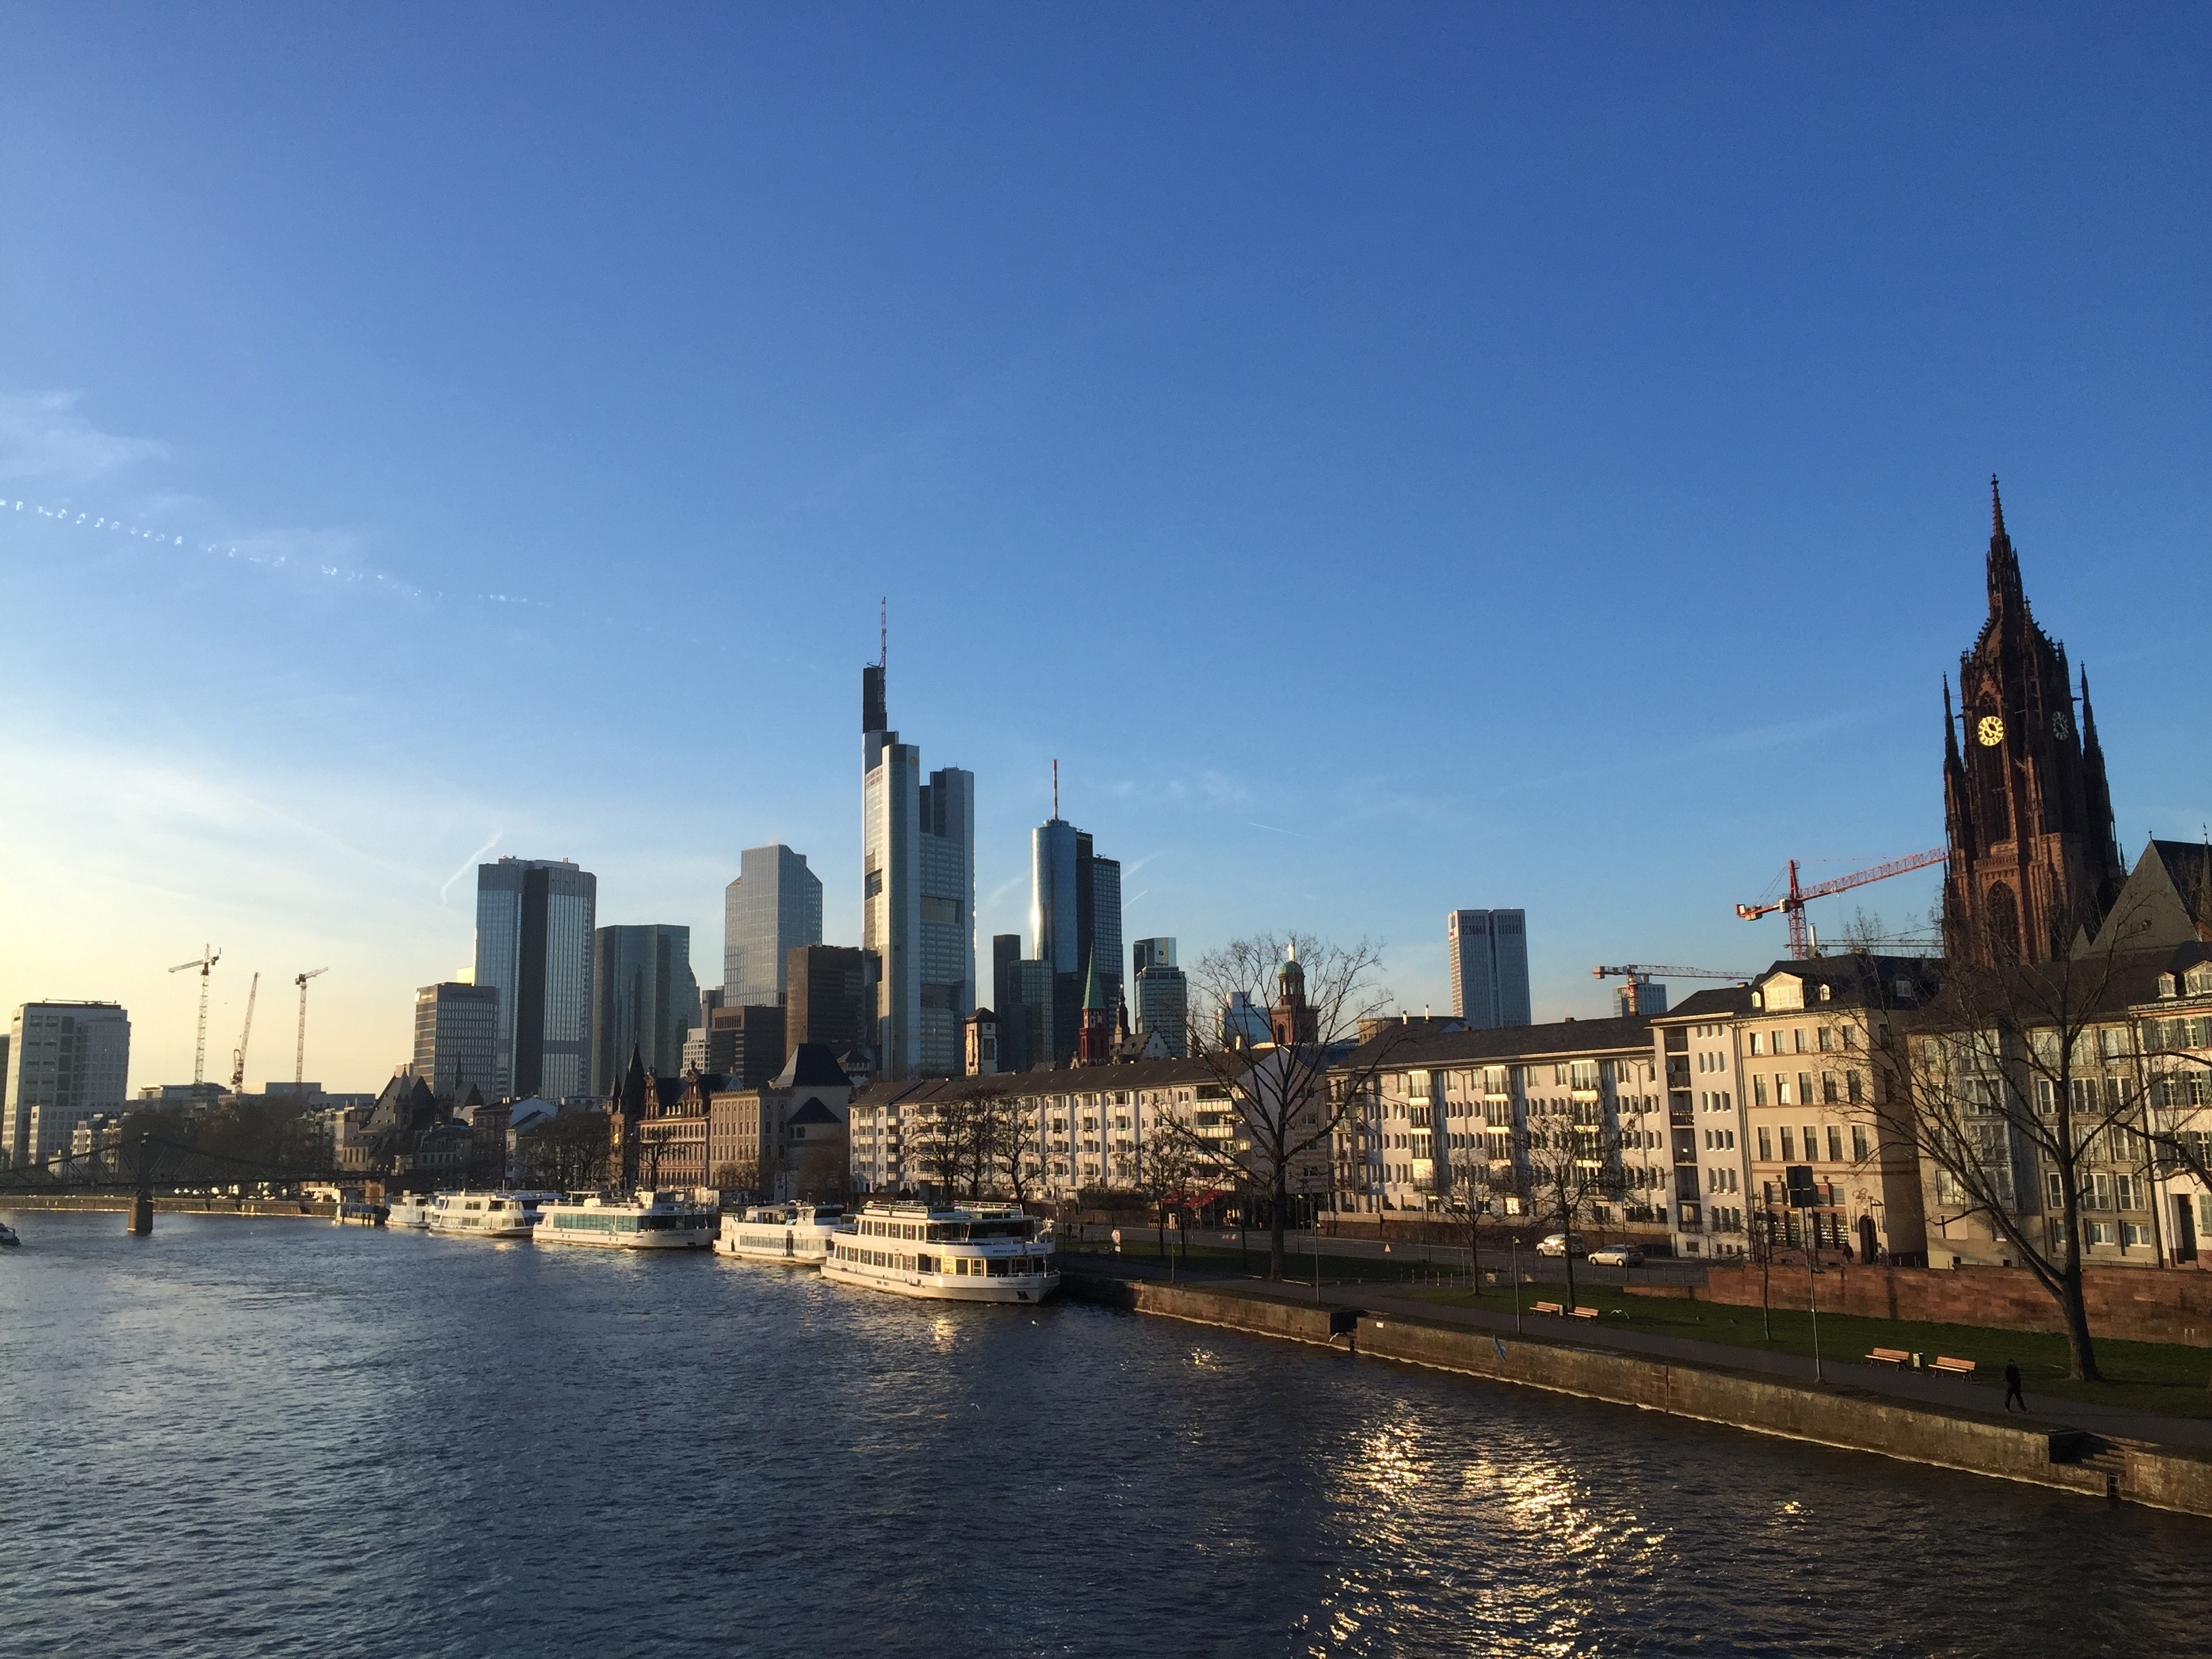
water, horizon, light, architecture, sky, bridge, skyline, view, building, city, skyscraper, river, cityscape, panorama, downtown, dusk, evening, reflection, landmark, tourism, waterway, lights, clouds, skyscrapers, outlook, center, main, frankfurt am main germany, hesse, frankfurt, river landscape, town center, mainhattan, geographical feature, human settlement